Ivan Olshansky

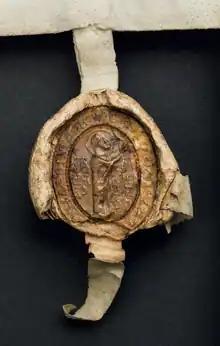
Seal of Prince Ivan Holshansky attached to the document of the Grand Duke Vytautas of Lithuania issued in Merkinė on 12 January 1390. The field of the seal bears an image of the Virgin Mary standing fully erect, facing right, wearing a maphorion, a himation and a mitre, with a halo surrounding her head and her hands raised in a gesture of prayer. She is blessed from Heaven by the "Hand of God". The epithet of the Mother of God - Hagiosoritissa - is engraved in Greek. In the rim there is an inscription: .

Ivan Olshanski or Olshansky (died in or after 1402) was a member of the Lithuanian princely Alšėniškiai (Holshansky) family. Historians only know his father's name, Algimantas. Ivan was a faithful companion of Vytautas the Great, Grand Duke of Lithuania. They both were married to daughters of Sudimantas of Eišiškės. Ivan's daughter Juliana became the third wife of Vytautas in 1418. His granddaughter Sophia became the fourth wife of King Władysław Jagiełło in 1424.